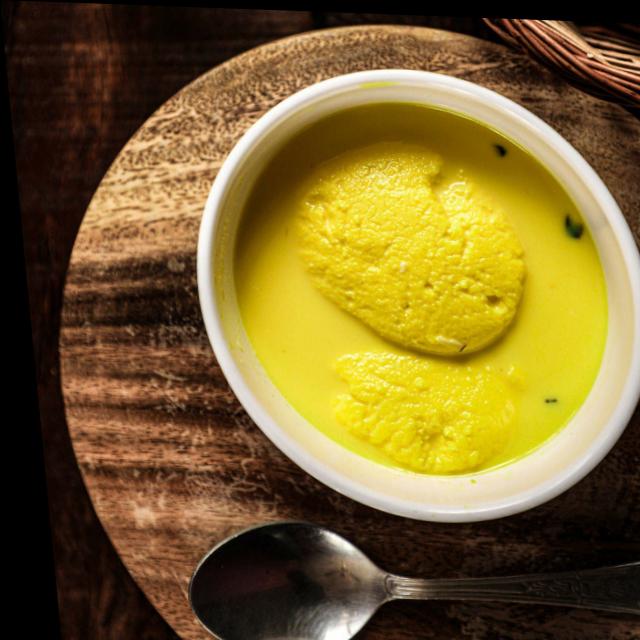
Dish: ras_malai